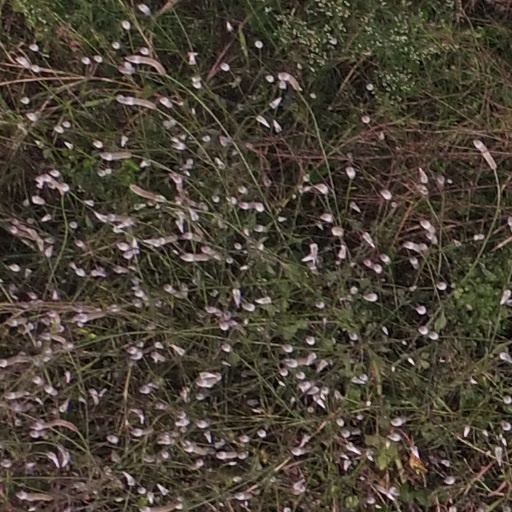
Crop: maize; corn